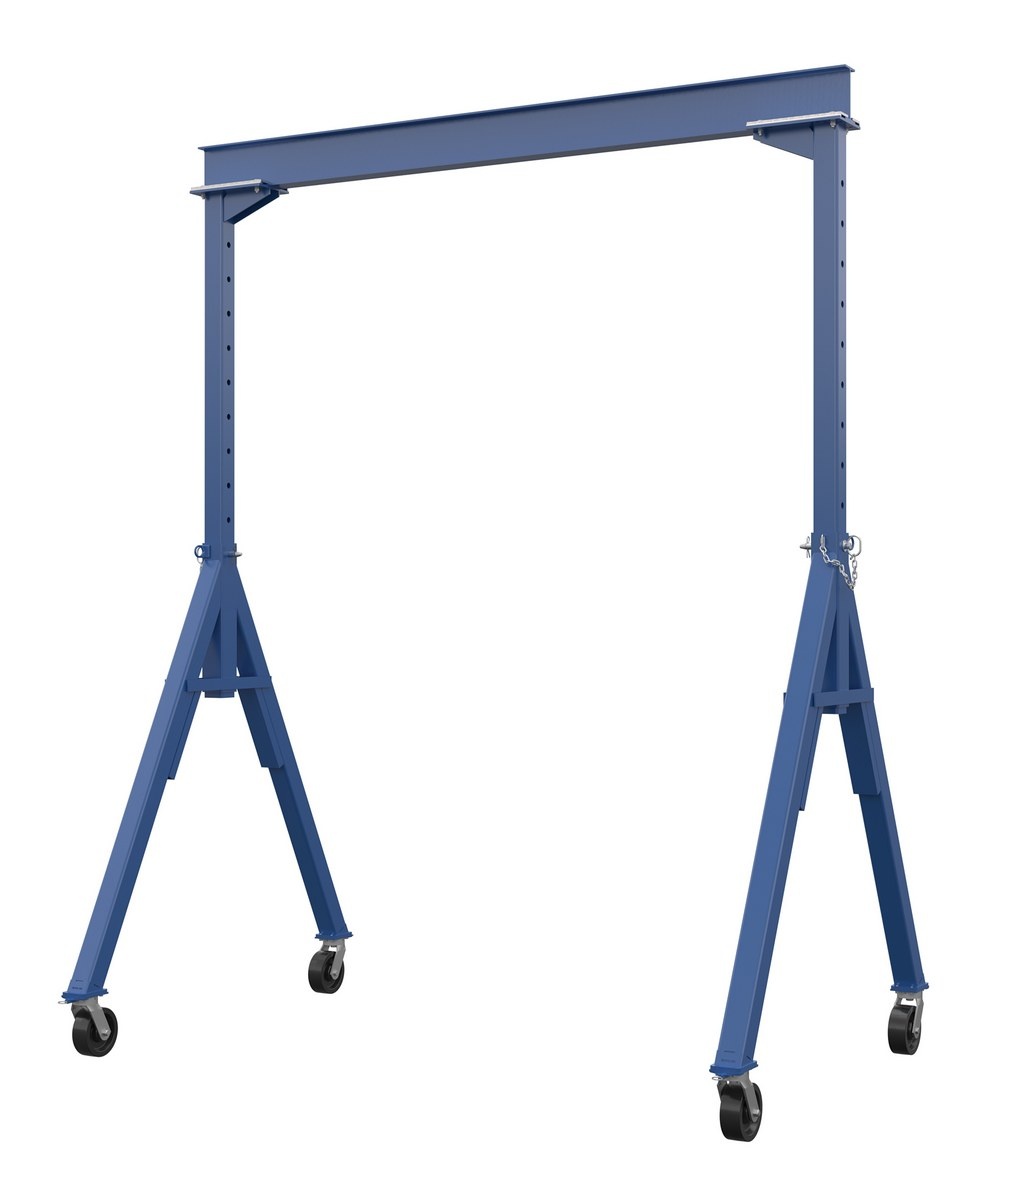
Adjustable 8,000 Cap Steel Gantry Crane w/ Length/Height: 10'/10" & I-Beam Range: 8'7" to 14'1"
Manufacturer: Vestil, Manufacturer Part Number: AHS-8-10-14 Capacity: 8,000 lbs., Overall Beam Length/Height: 10'/10", Under I–Beam Range: 8'7" to 14'1", Base Width: 90", Flange Width: 5" – Adjustable–Height Steel Gantry Crane – Industrial Steel Gantry Cranes are designed for transporting and positioning materials. Solid steel construction will provide years of service. Choose from a variety of sizes. Large 8" diameter 4 position locking swivel phenolic casters with roller bearings will facilitate easy mobility from one area to another. More economical and flexible than permanent cranes. Features quick setup design. Height is adjustable in 6" increments. Blue finish.
Brand: Vestil
Category: Business & Industrial > Material Handling > Lifts & Hoists > Hoists, Cranes & Trolleys > Gantry Cranes